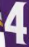
Number: 4